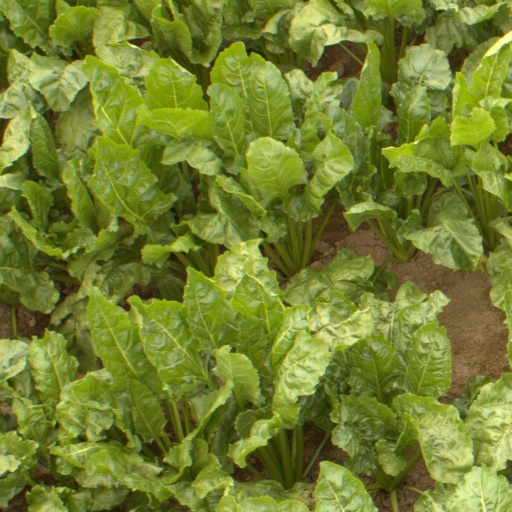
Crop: sugar beet